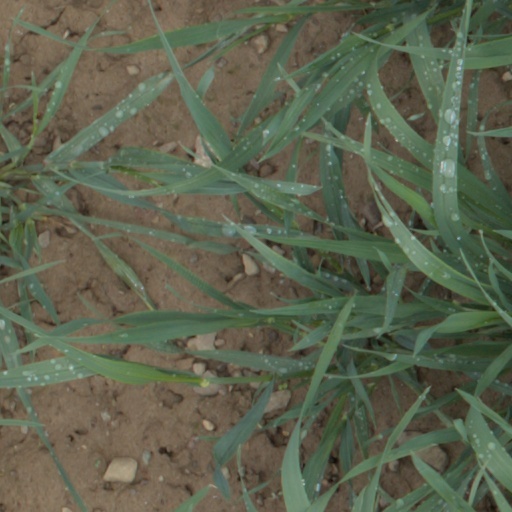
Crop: wheat